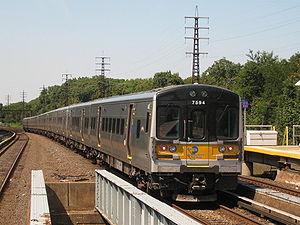
Un accident de train est survenu à Brooklyn le 4 janvier 2017, lorsqu'un train de passagers est entré en collision avec le tampon d’arrêt de la station Atlantic Terminal à New York. L'accident a blessé 103 personnes.